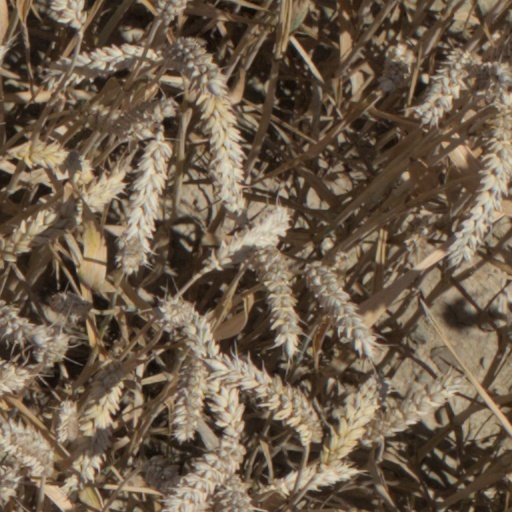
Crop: wheat